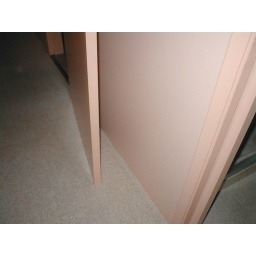
41 - under cut doors - add door stops to prevent wall damage